Bent Faurschou Hviid

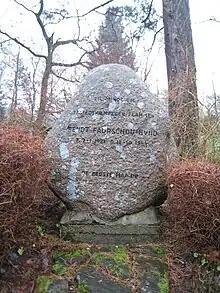
The memorial of Faurschou Hviid. The inscription translated reads "IN MEMORY OF THE FREEDOM FIGHTER 'FLAMMEN' BENDT FAURSCHOU-HVIID BORN 7-1 1921 DIED 18-10 1944 THE BEST MUST DIE".

On 18 October 1944, Faurschou Hviid was having dinner with his landlady and some guests when someone knocked at the door and a German officer demanded entry. Faurschou Hviid, who was unarmed that evening, quickly went upstairs seeking to escape across the roof. He soon realised that the house was completely surrounded. With no escape possible, he chewed a cyanide capsule and was dead a few seconds later.